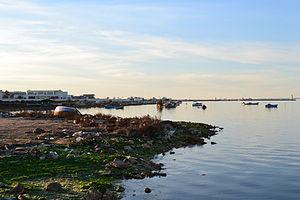
Pollution de la lithosphère dans la zone du golfe de Monastir (à Sayada) This photograph was taken with a Nikon D3100
La pollution du littoral est devenue une préoccupation de notre société car elle menace un milieu aussi fragile qu'utile, le littoral.